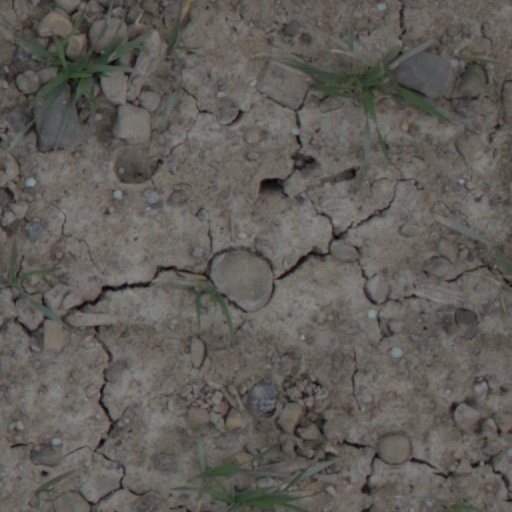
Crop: wheat